Milk (2008 American film)

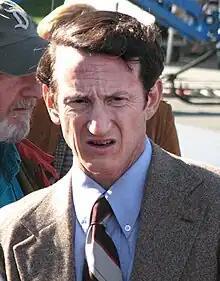
Sean Penn filming "Milk" in 2008.

A number of Milk's associates, including speechwriter Frank M. Robinson, teamster Allan Baird and school teacher-turned-politician Tom Ammiano, portrayed themselves. Additionally, Carol Ruth Silver, who served with Milk on the Board of Supervisors and was allegedly also a target of the assassination, plays a small role as Thelma. Cleve Jones also has a small role as Don Amador. Anne Kronenberg makes an appearance as a stenographer, and Daniel Nicoletta appears as Carl Carlson.